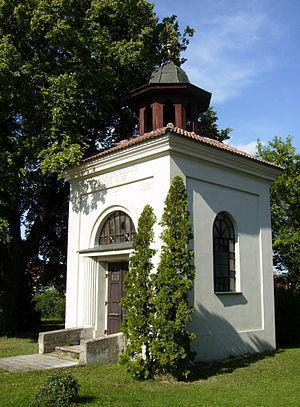
Hradištko est une commune du district de Nymburk, dans la région de Bohême-Centrale, en République tchèque. Sa population s'élevait à 647 habitants en 2020.